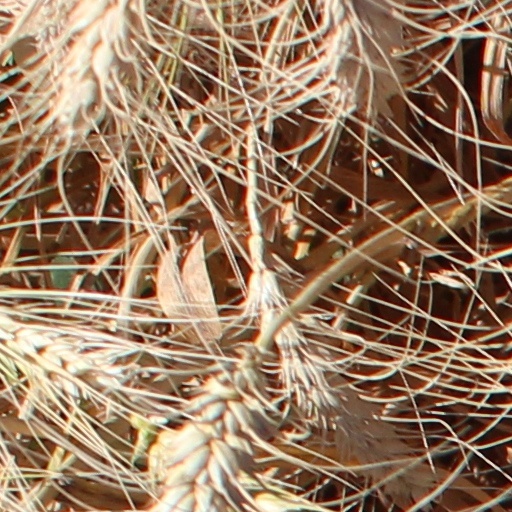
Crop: wheat